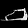
Label: Sandal